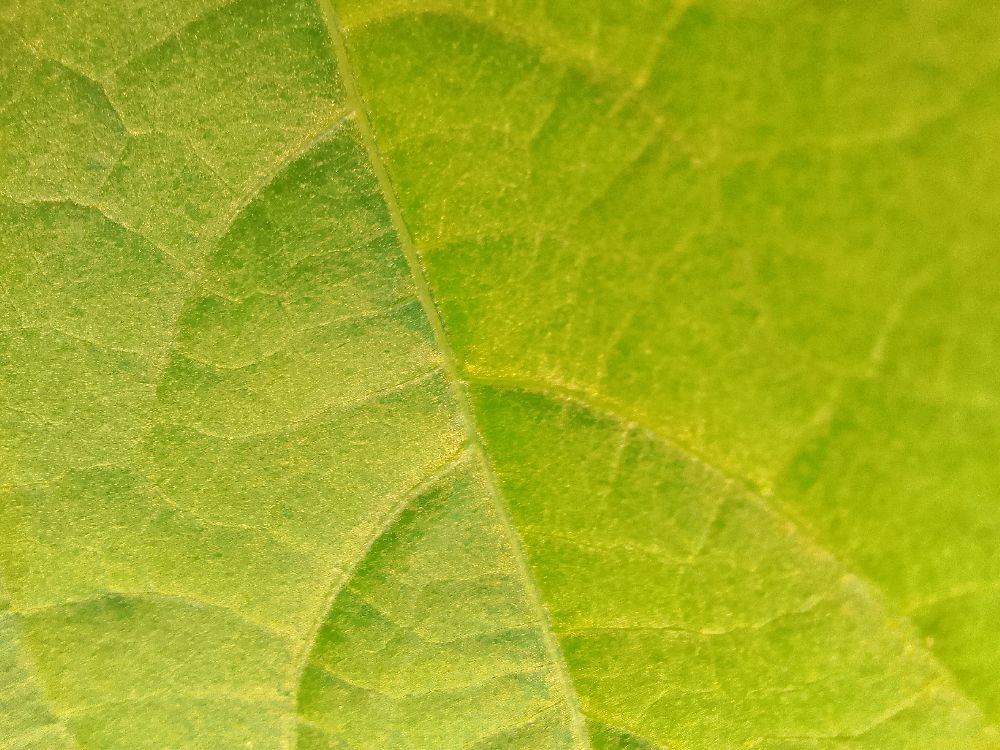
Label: healthy